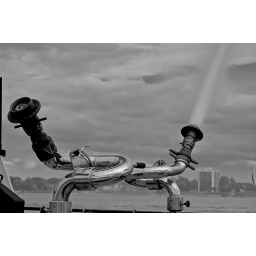
A water cannon in black &amp;amp; white.